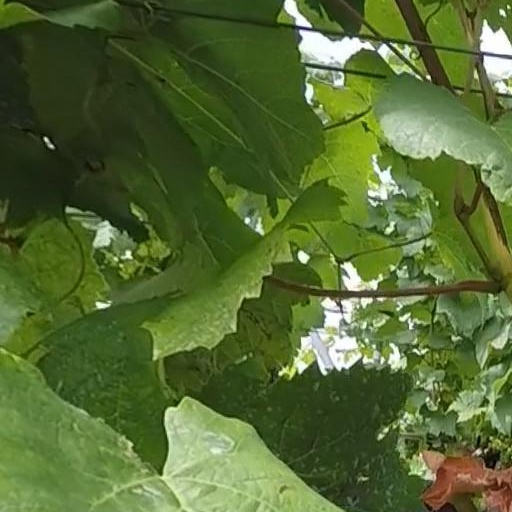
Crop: grape